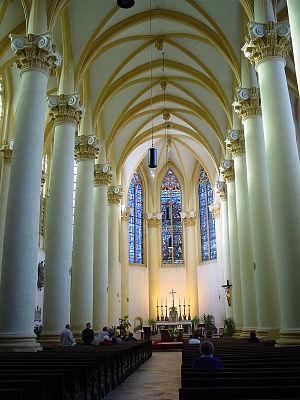
Eglise Saint-Clément de Metz, nef et coeur. This building is indexed in the Base Mérimée, a database of architectural heritage maintained by the French Ministry of Culture,
L’église Saint-Clément est l'ancienne abbatiale bénédictine de l’abbaye Saint-Clément de Metz, dans le quartier du Pontiffroy. Cette église-halle dédiée à saint Clément, le premier évêque de la ville au IIIᵉ siècle, présente une synthèse rare de styles baroque et gothique.